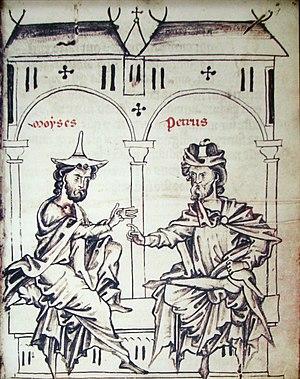
Le Moyen Âge est une période de l'histoire de l'Europe, s'étendant de la fin du Vᵉ siècle à la fin du XVᵉ siècle, qui débute avec le déclin de l'Empire romain d'Occident et se termine par la Renaissance et les Grandes découvertes. Située entre l'Antiquité et l'époque moderne, la période est subdivisée entre le haut Moyen Âge, le Moyen Âge central et le Moyen Âge tardif.